Estufa

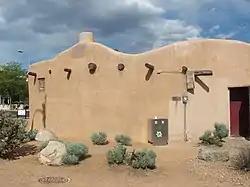

The Estufa is a historic structure on the University of New Mexico campus in Albuquerque, New Mexico. It was built in 1907–08 by a local social fraternity and has served since 1915 as the primary meeting location of the university's Pi Kappa Alpha chapter. The building's history is steeped in fraternity lore and supposedly no woman has ever seen its interior. It is listed in both the New Mexico State Register of Cultural Properties and the National Register of Historic Places.